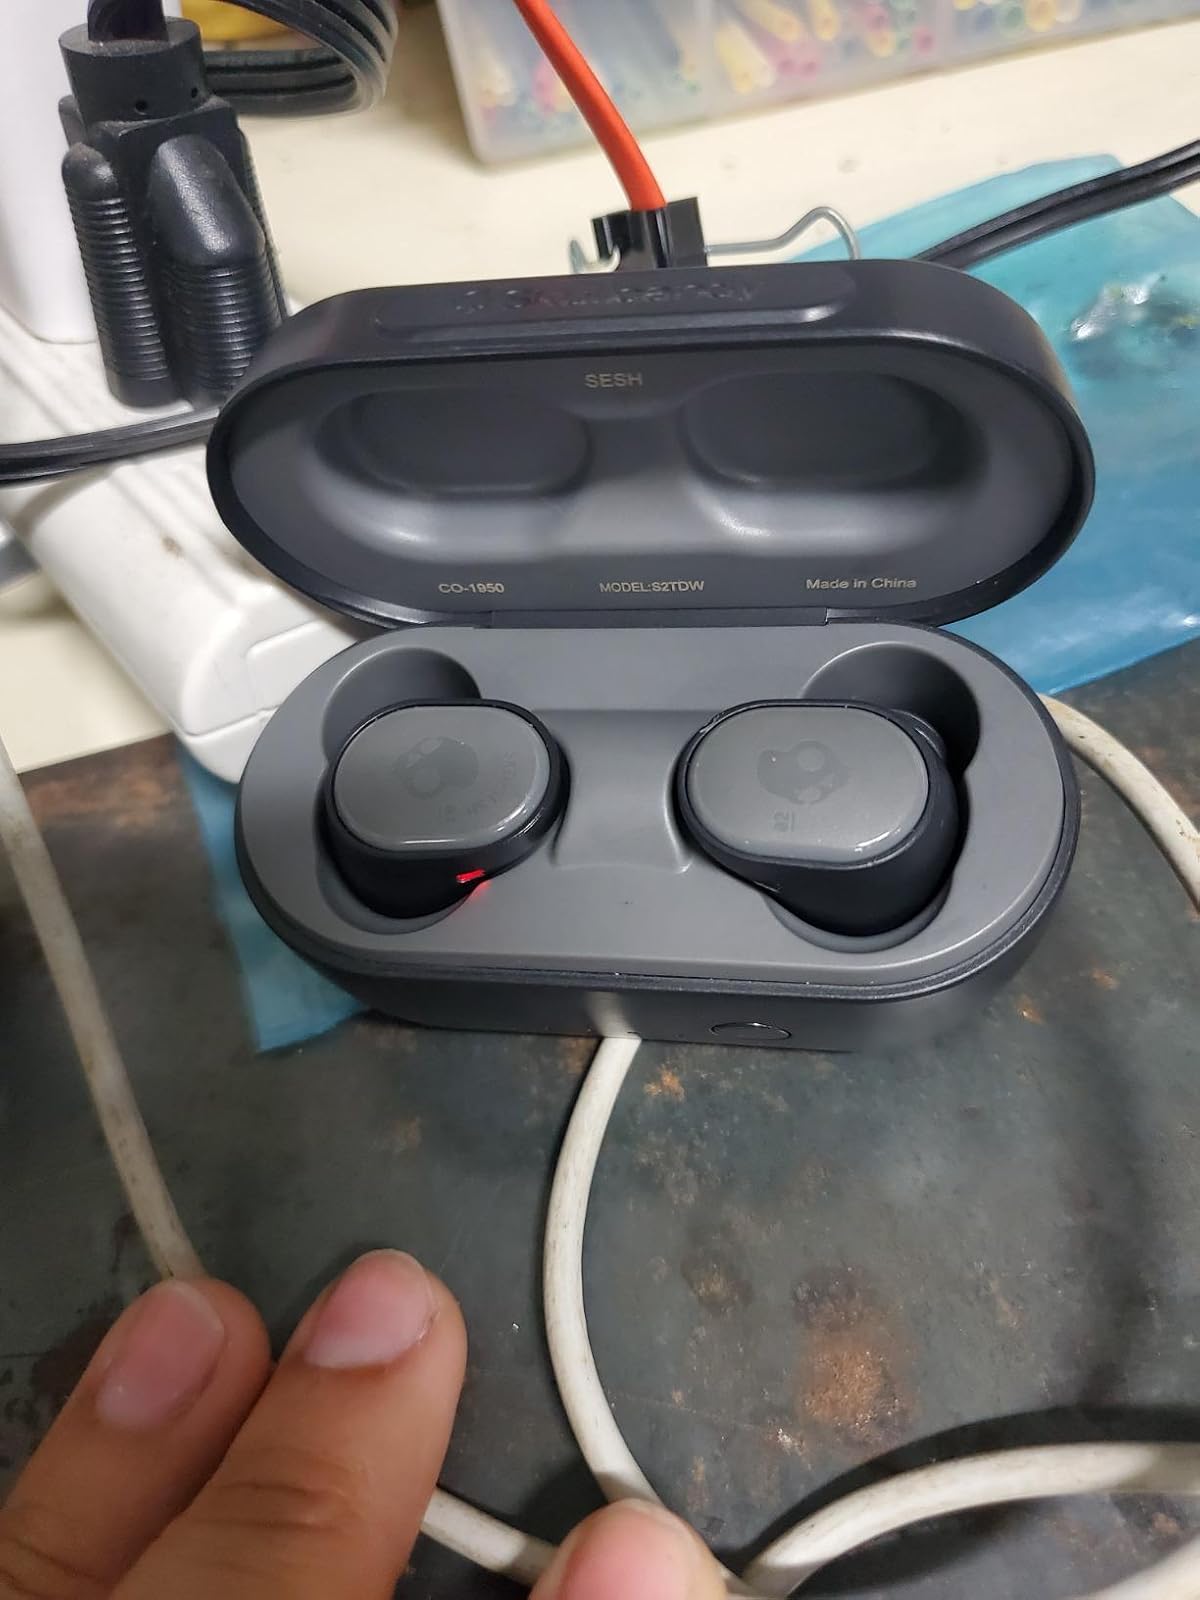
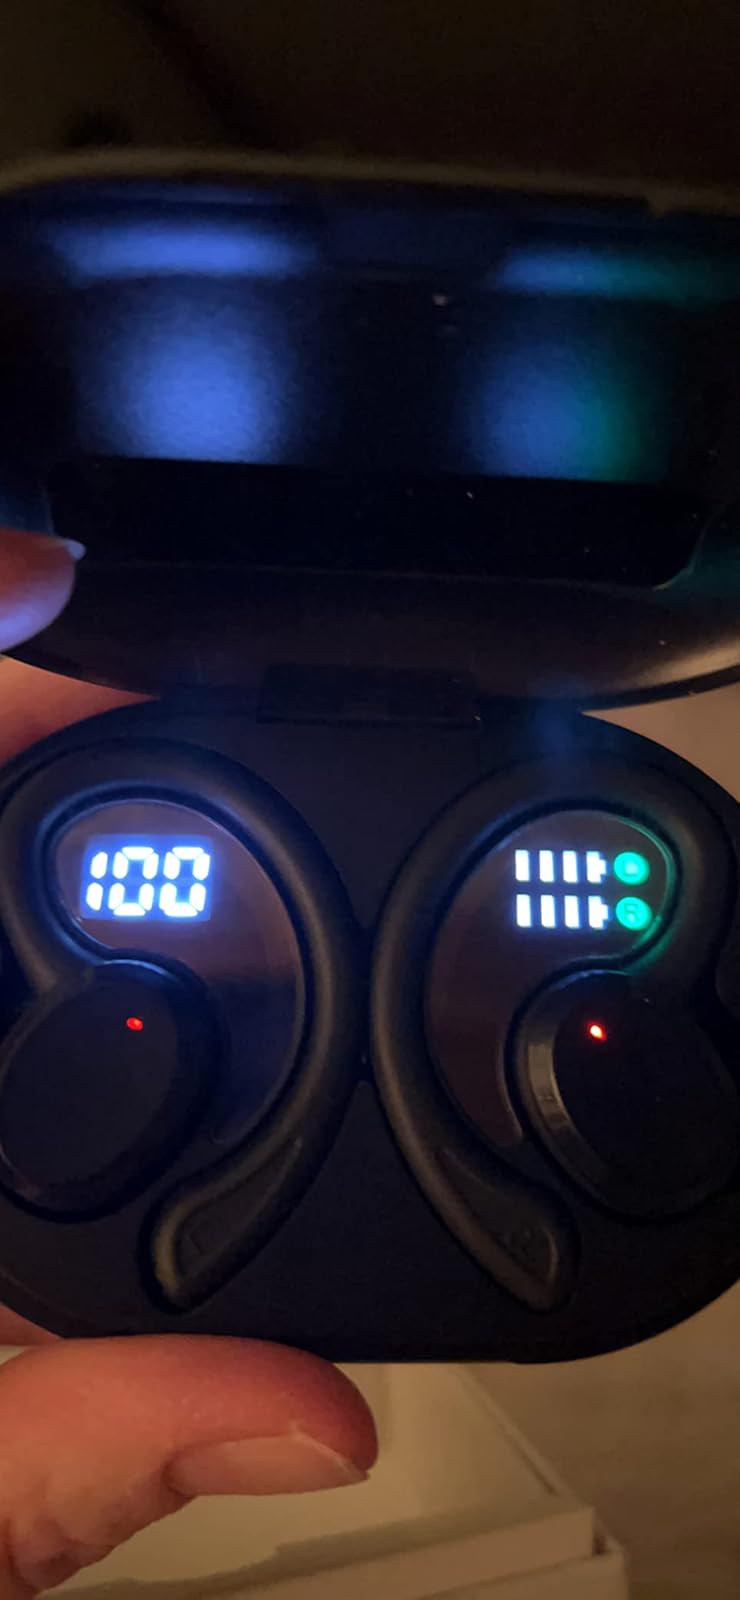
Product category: earbuds
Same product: no